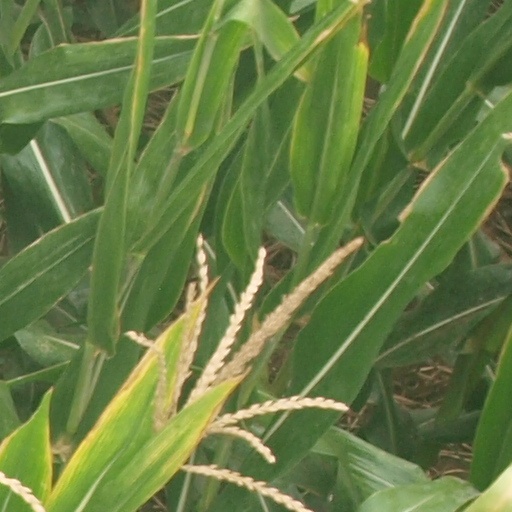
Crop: maize; corn